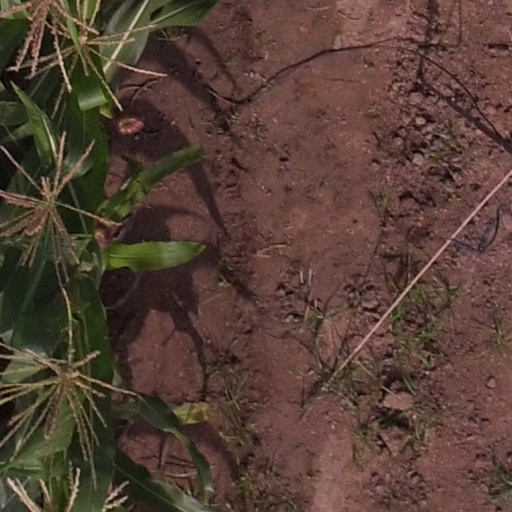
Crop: maize; corn